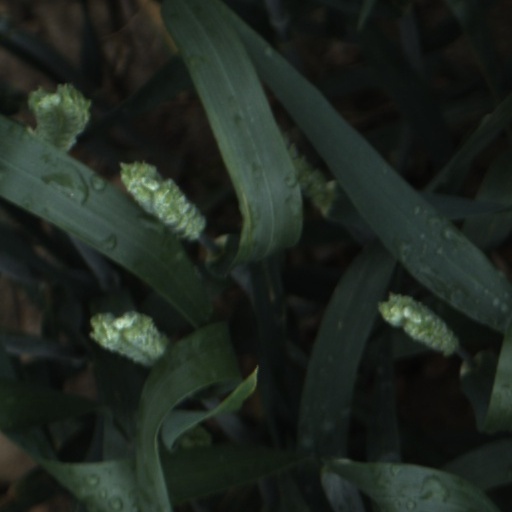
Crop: wheat